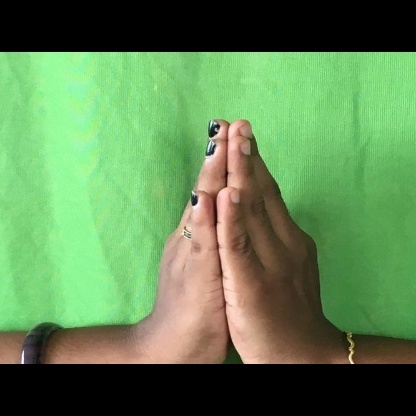
Mudra: Anjali